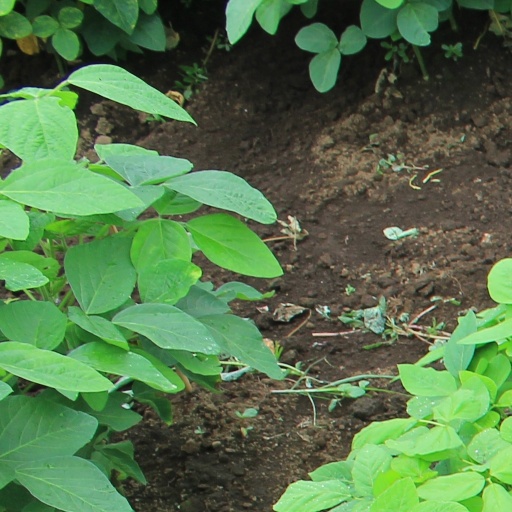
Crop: soybean